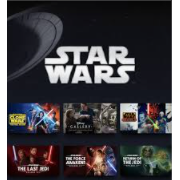
Portrait style: Cartoon Portrait